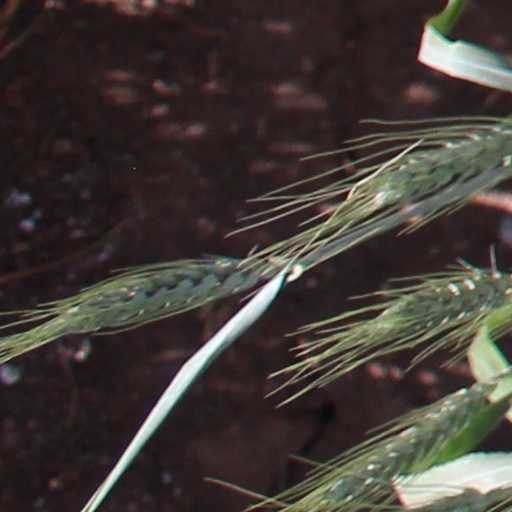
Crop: wheat